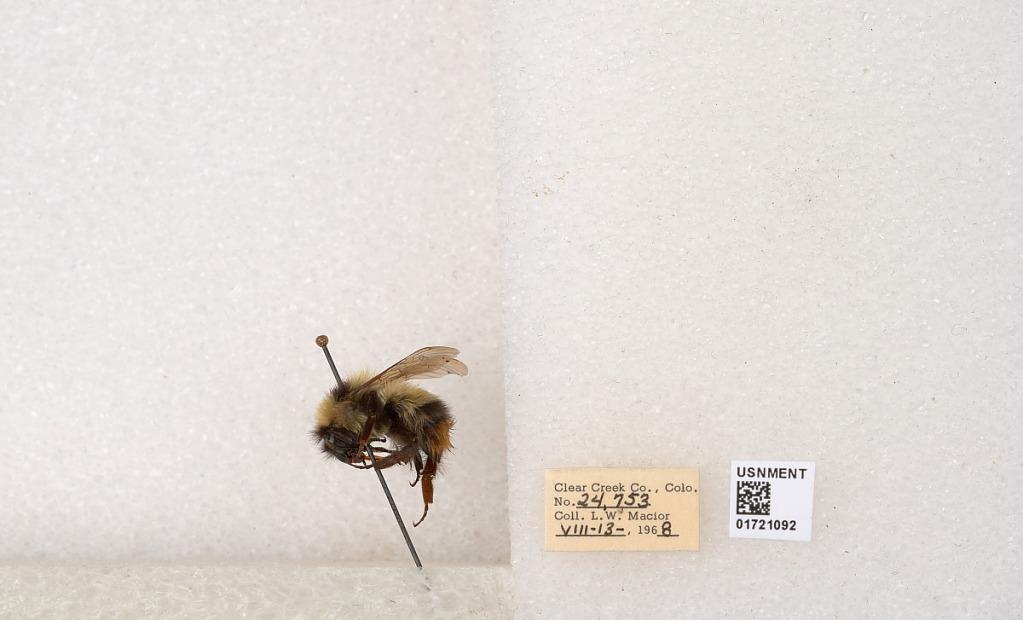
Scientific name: Bombus kirbyellus
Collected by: L. Macior
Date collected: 1968-8-13
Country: United States
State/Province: Colorado
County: Clear Creek
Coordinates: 39.6891, -105.644